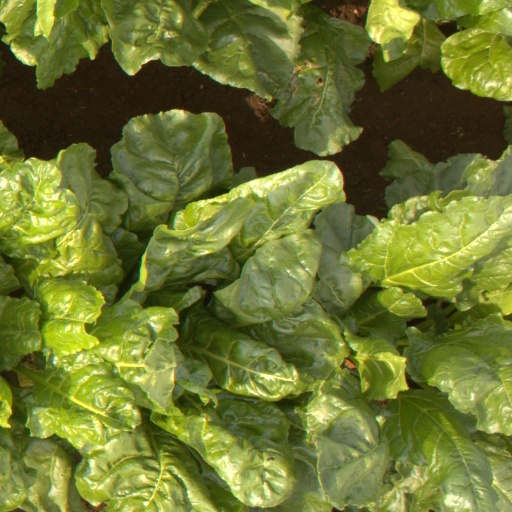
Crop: sugar beet